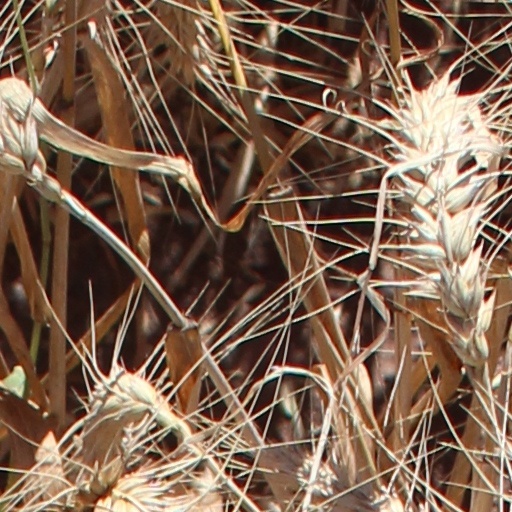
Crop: wheat